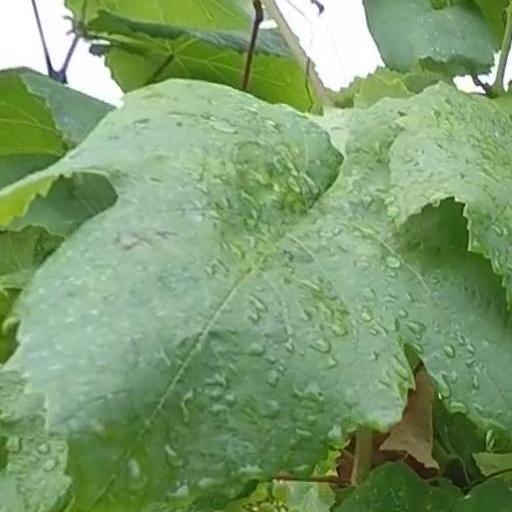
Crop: grape